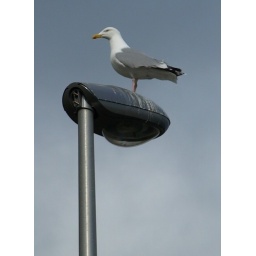
This sea bird had it's territory above a mobile food van in Aberdeen